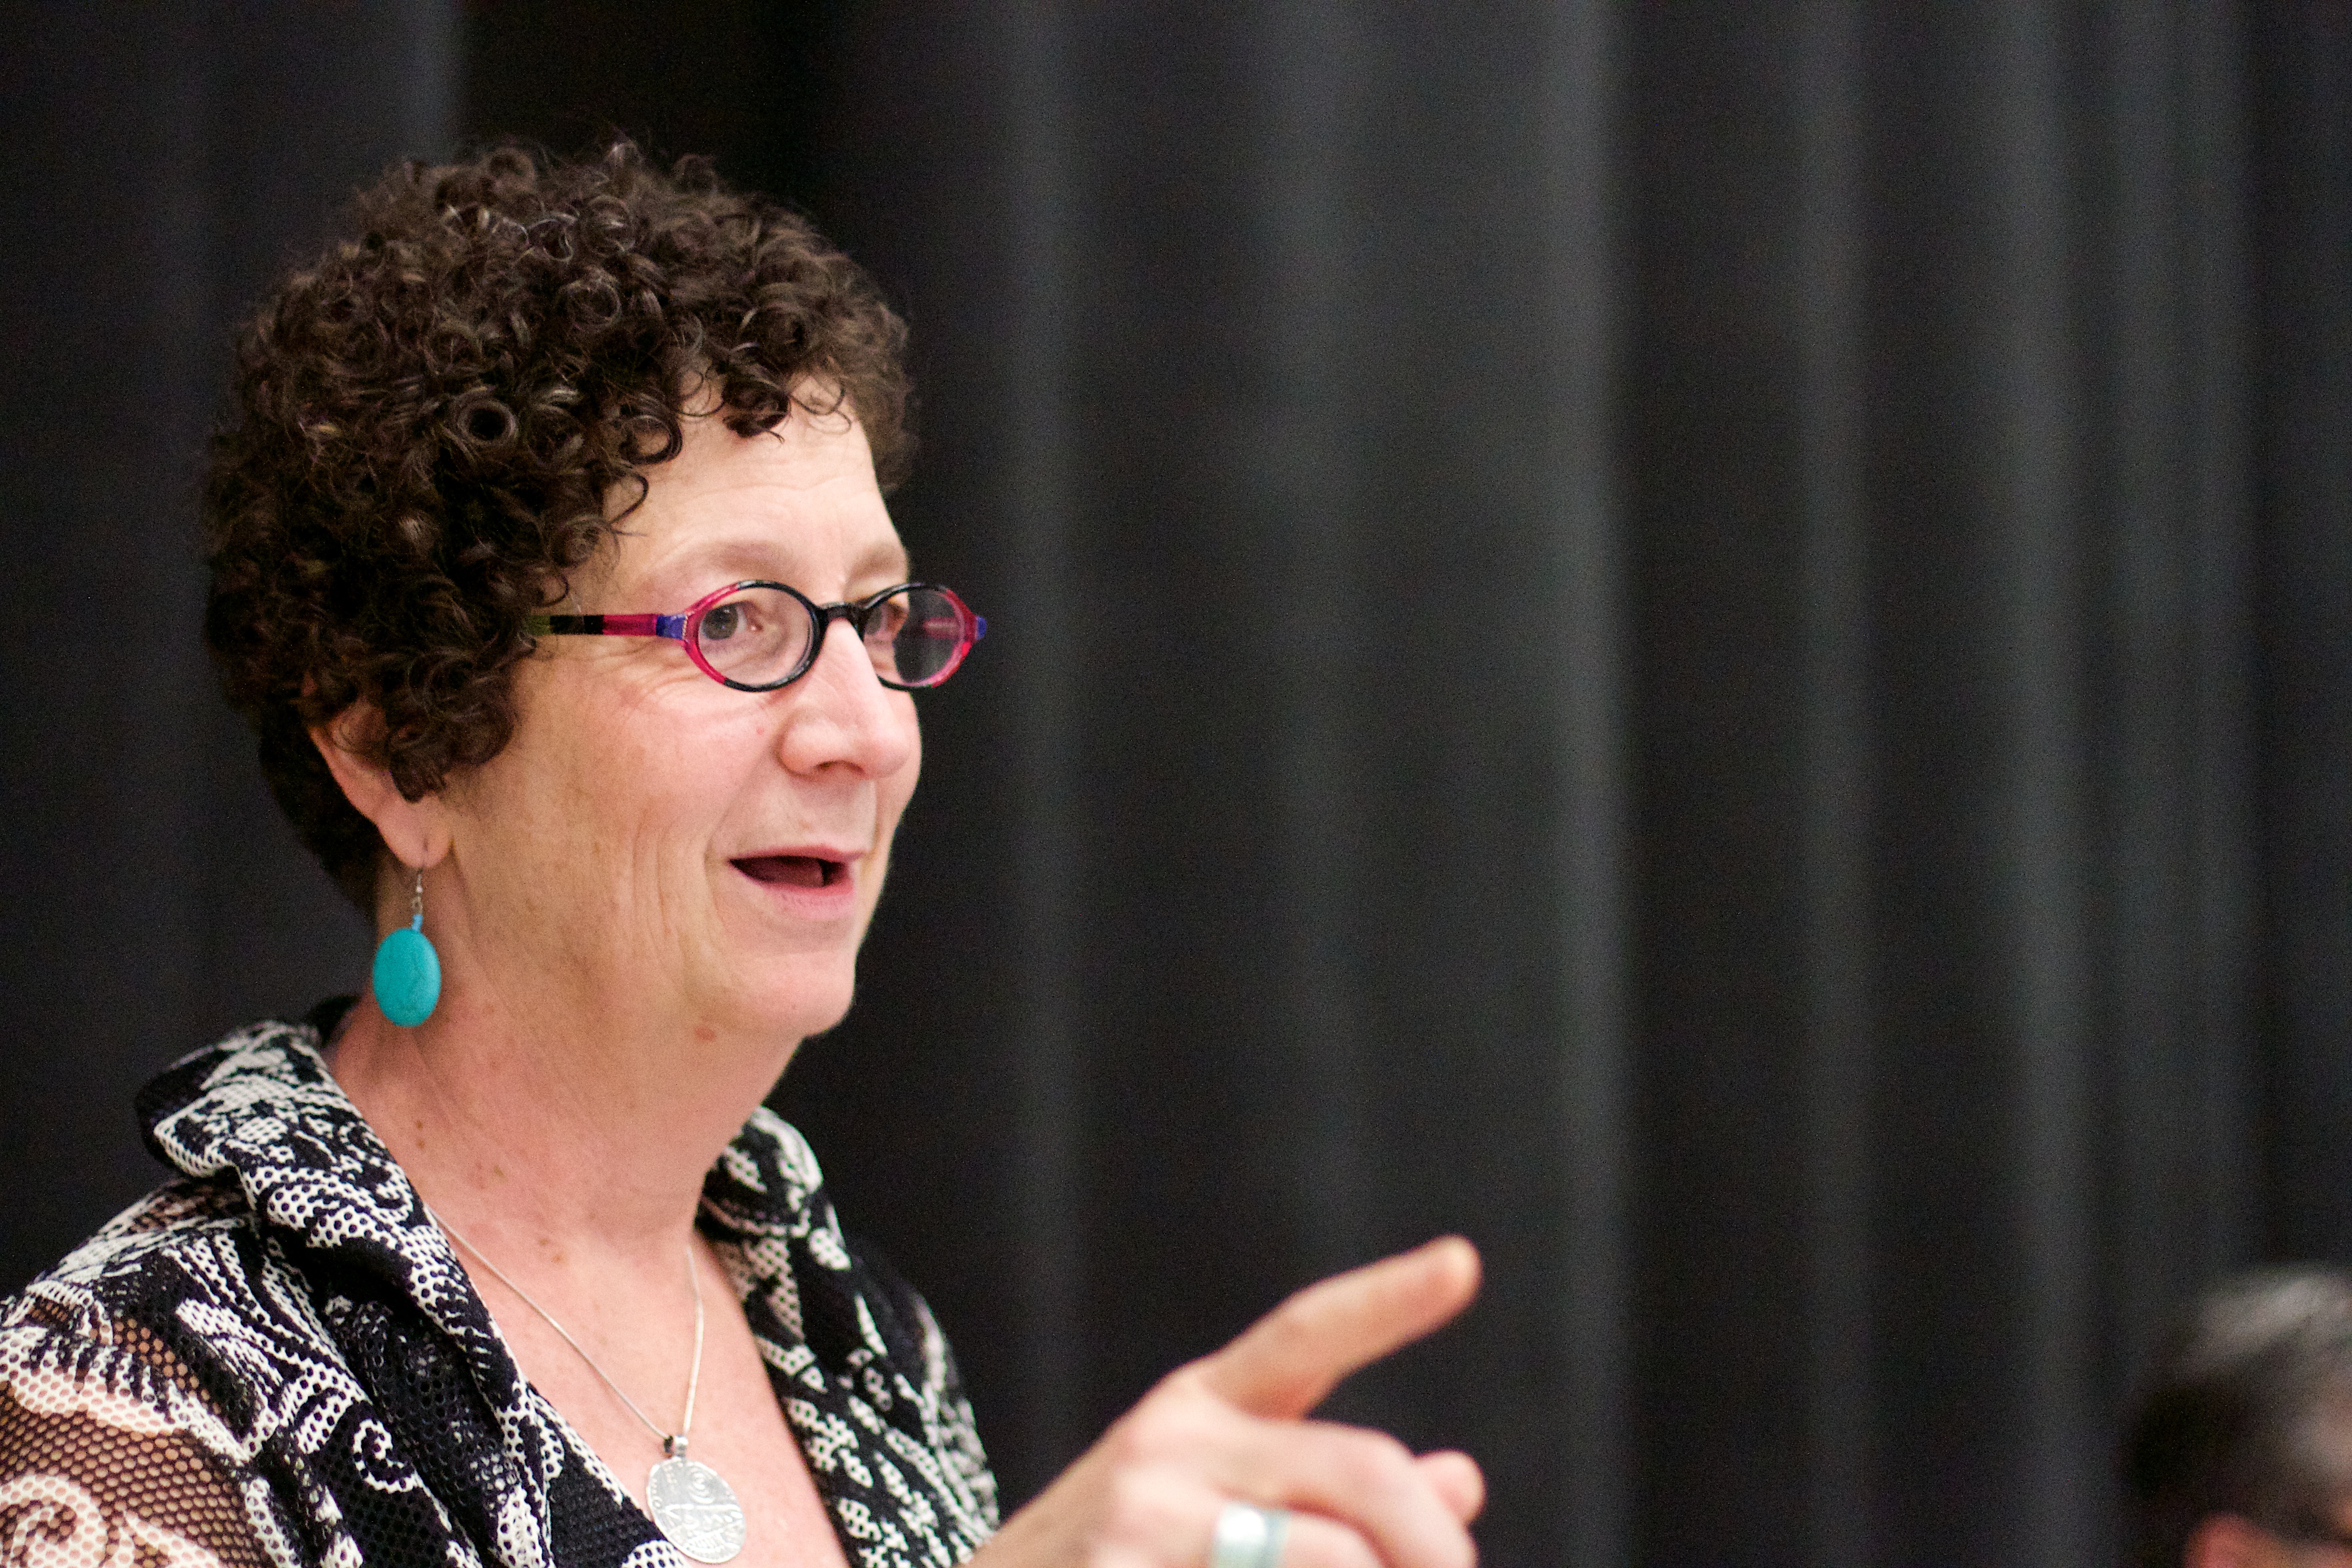
person, music, singer, fashion, musician, singing, udgagora, entertainment, singer songwriter